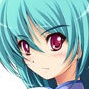
Portrait style: Anime Portrait